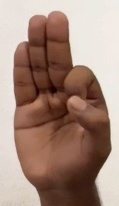
ASL sign: F